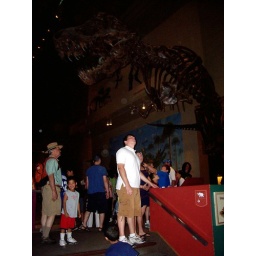
Coco is the shorty in red shorts. Man in white shirt is rudely standing in the middle of my picture.